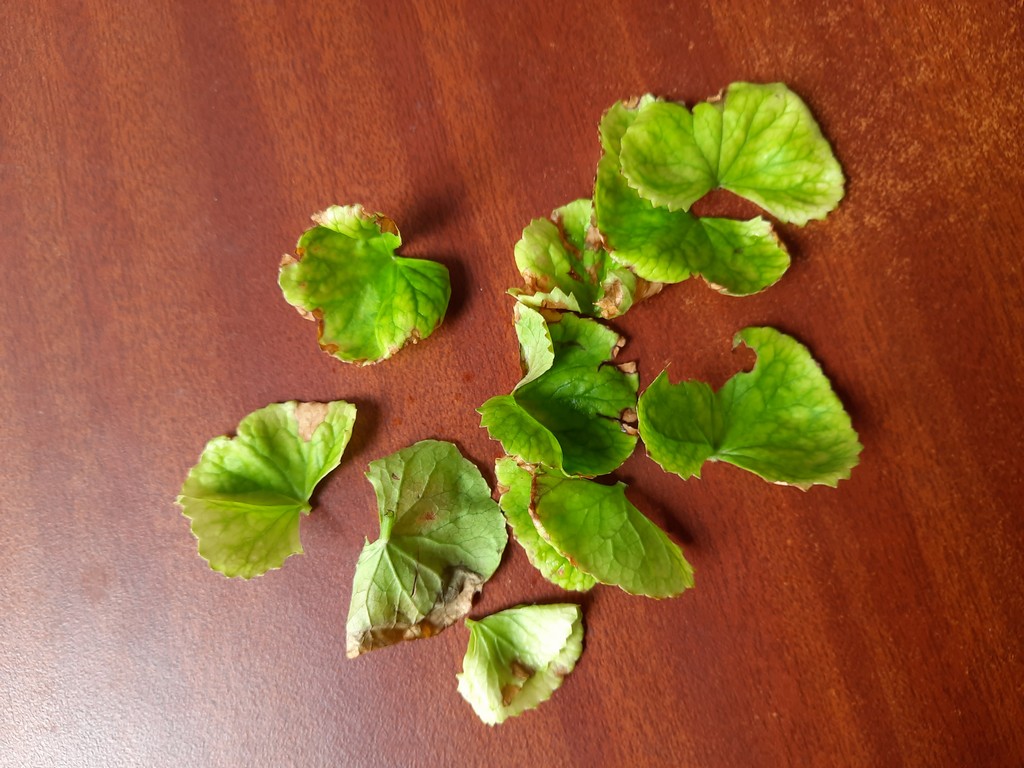
Label: Unhealthy